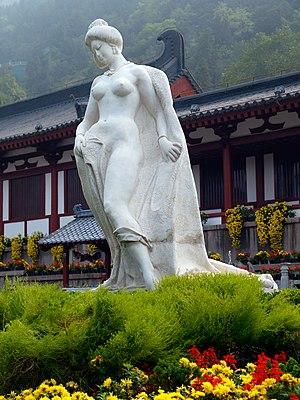
Concubine est un terme désignant à l'origine une femme vivant quasi maritalement avec un homme de statut plus élevé possédant déjà une épouse officielle. L'homme pouvant posséder une ou plusieurs concubines.
Le Chant des regrets éternels ou Chant de l'éternel regret est une longue ballade chinoise du poète Bai Juyi. Elle évoque l'histoire d'amour entre l'empereur Minghuang et sa concubine favorite Yang Guifei.